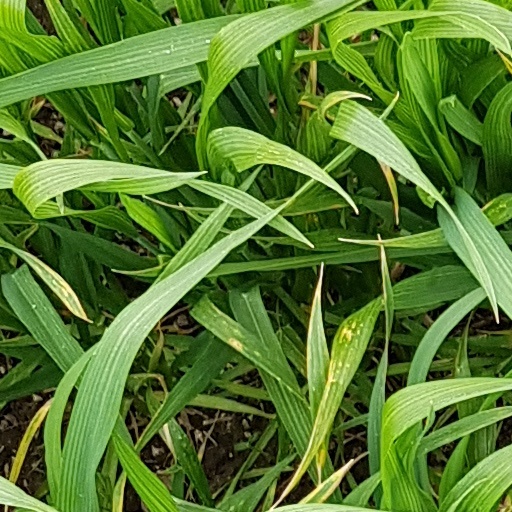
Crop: wheat